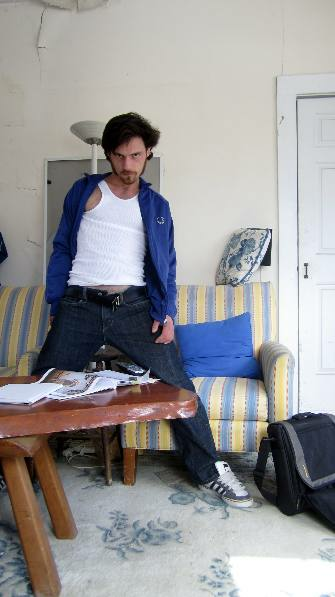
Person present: Yes